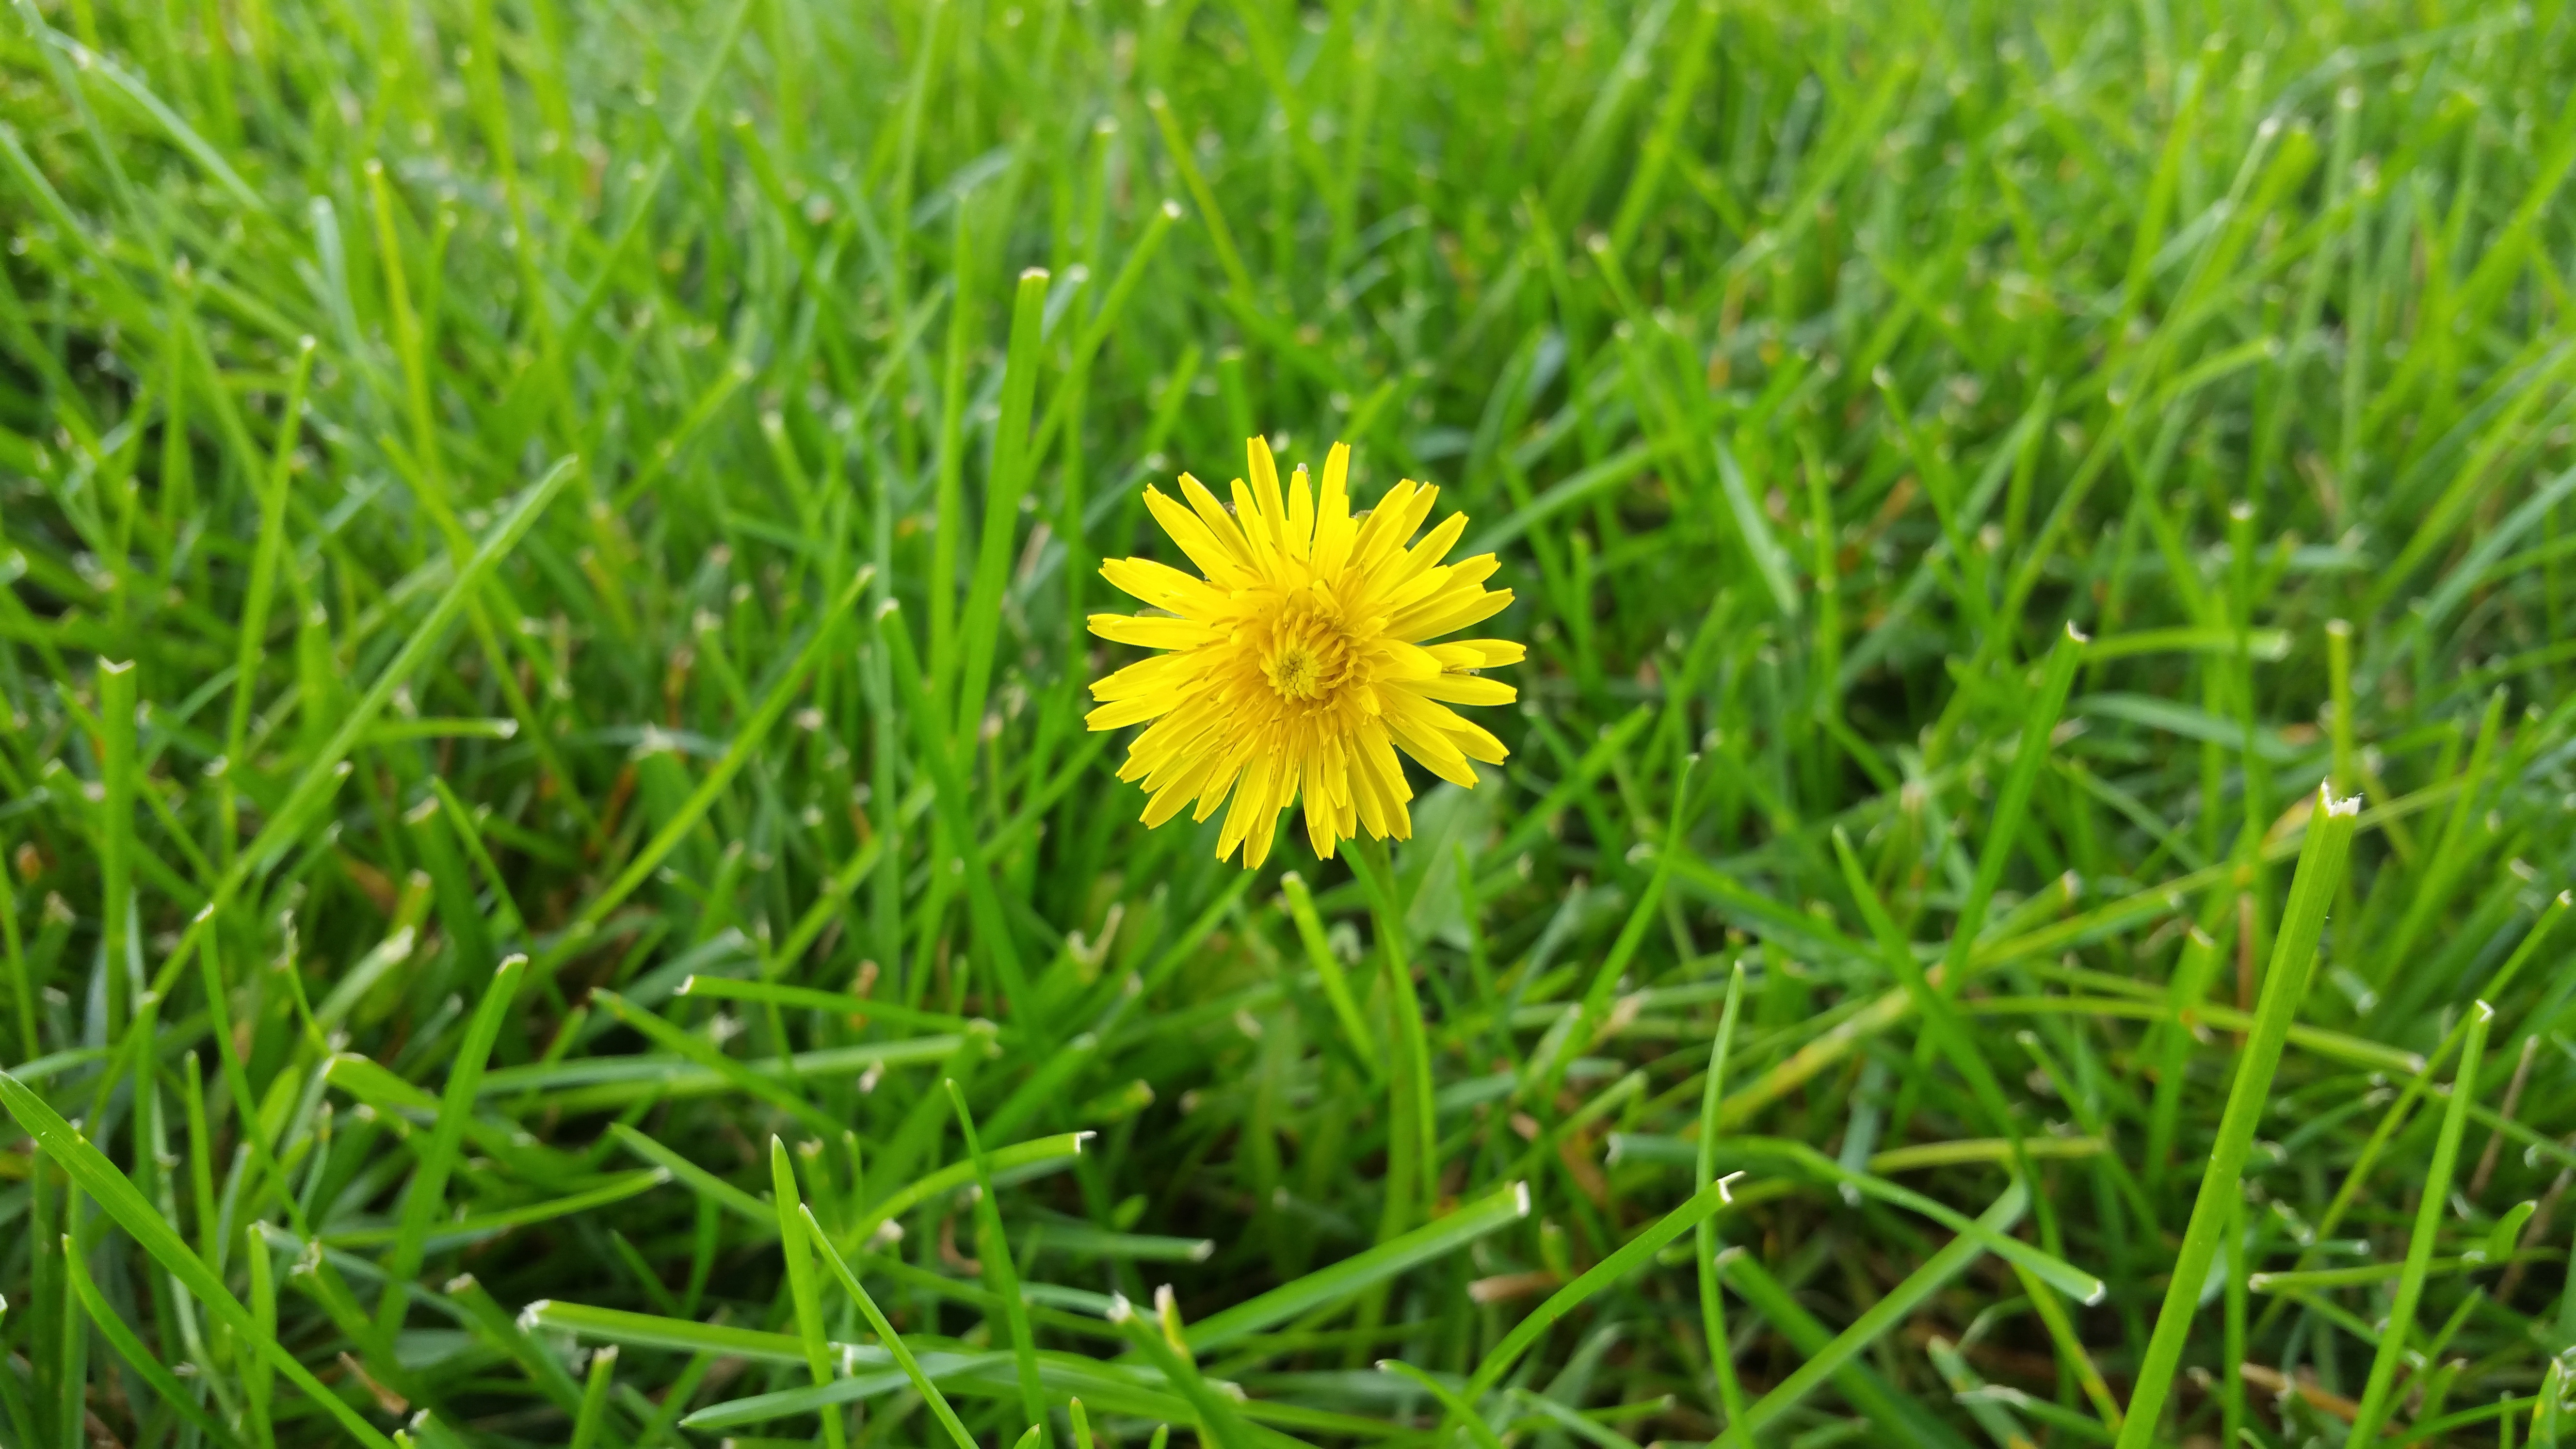
landscape, nature, grass, blossom, plant, field, lawn, meadow, dandelion, prairie, sunlight, flower, petal, bloom, land, photo, summer, daisy, environment, rural, spring, green, lush, color, macro, natural, park, fresh, botany, blooming, yellow, garden, flora, season, freshness, wildflower, outdoors, background, gardening, grassland, picture, beauty, beautiful, day, macro photography, flowering plant, daisy family, grass family, land plant